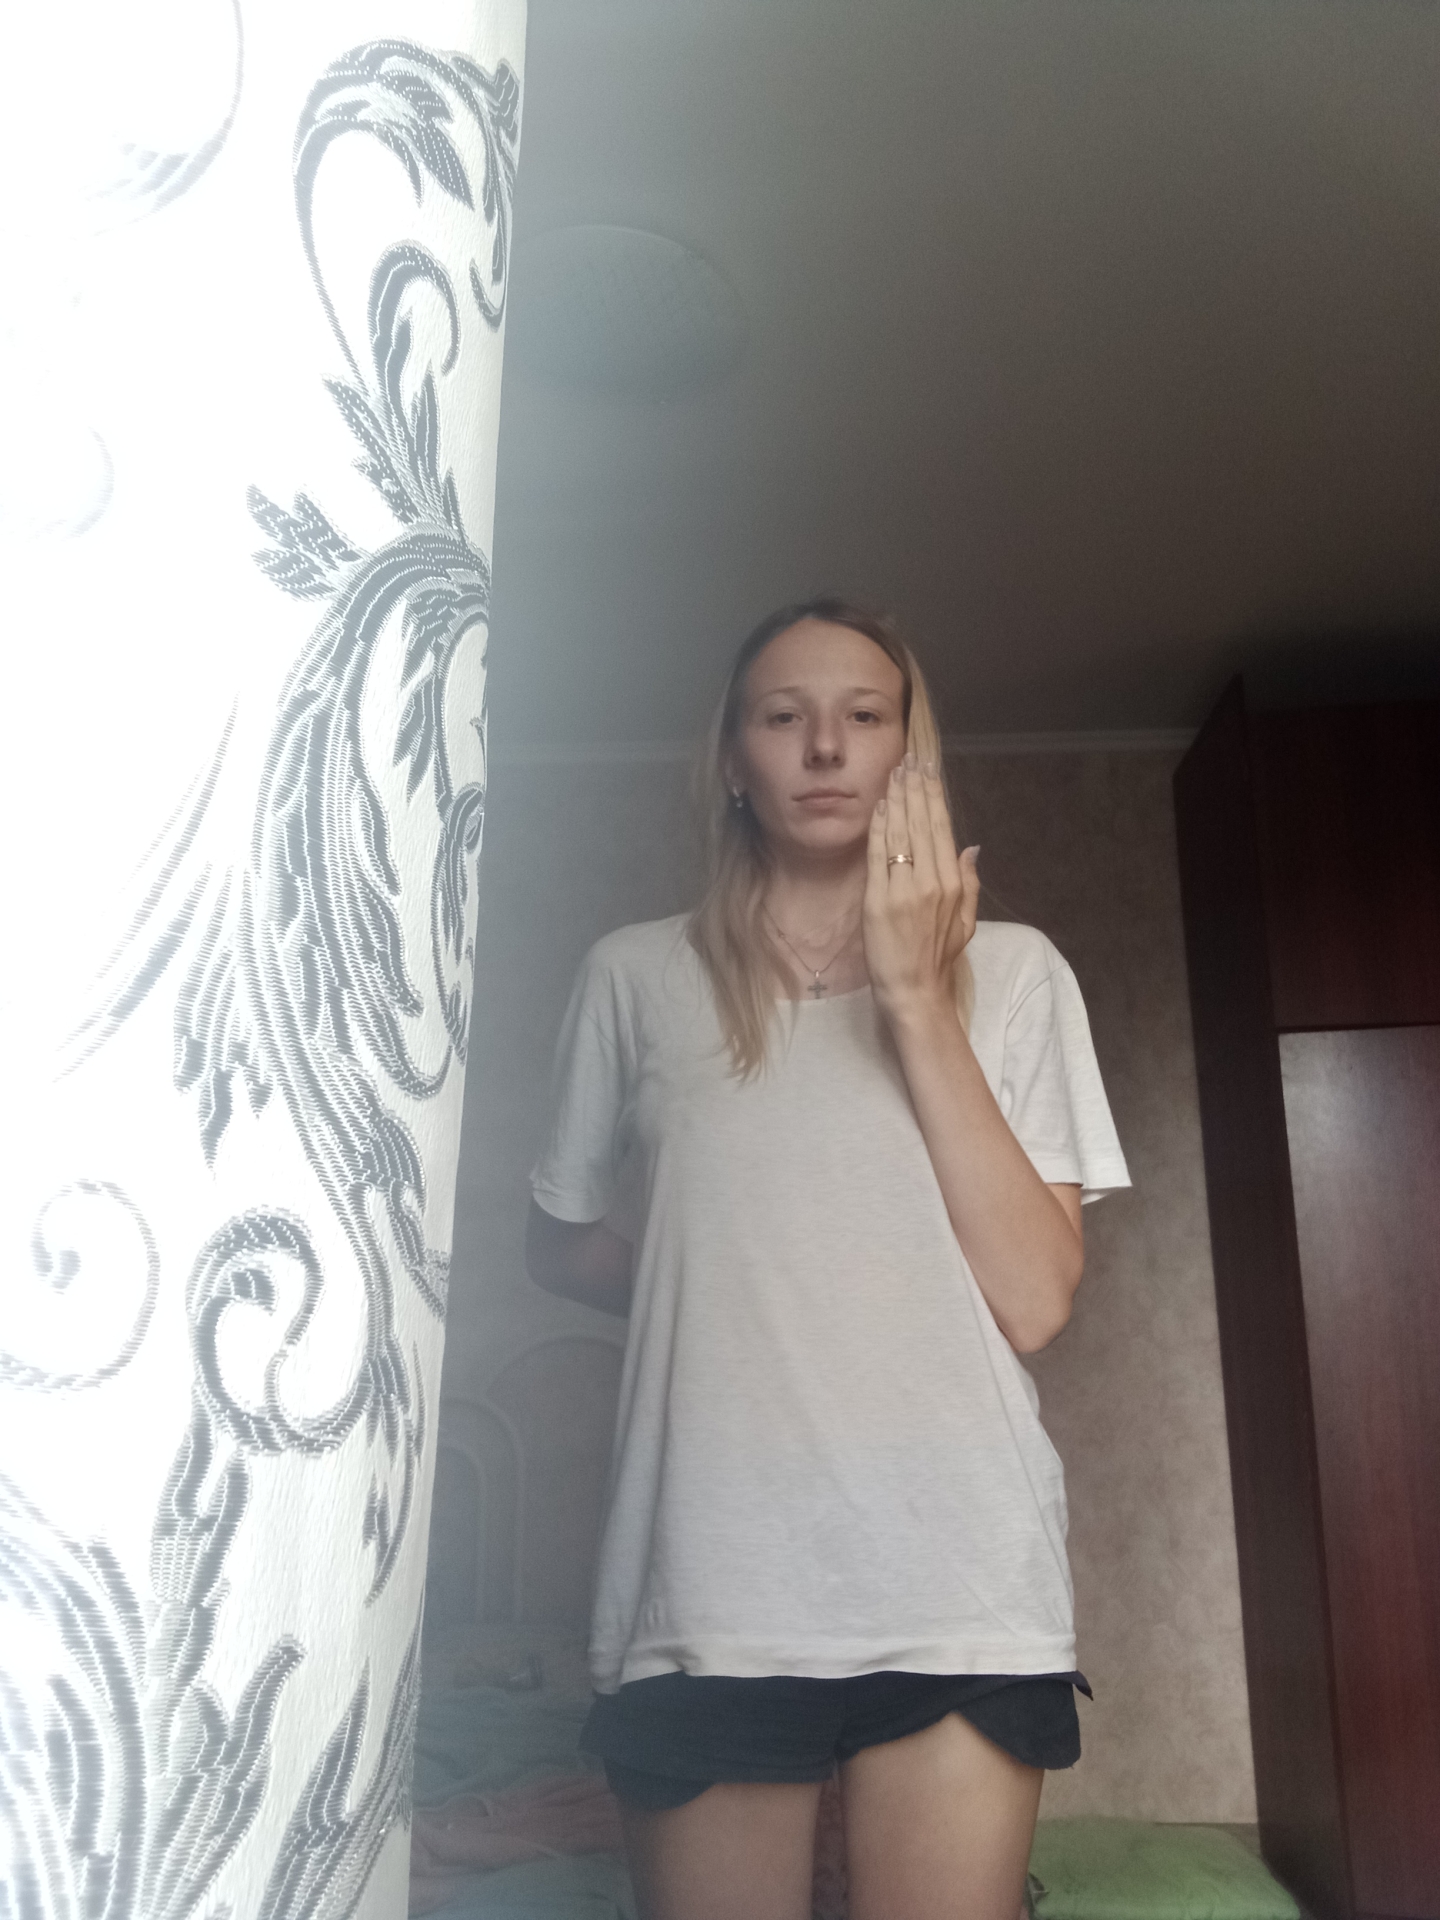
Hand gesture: stop_inverted